Ross Township, Allegheny County, Pennsylvania

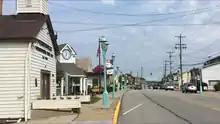
U.S. Route 19 through Ross' Perrysville neighborhood

Ross Township has eleven borders, including McCandless to the north, Hampton Township to the northeast, Shaler Township to the east, Reserve Township and the Pittsburgh neighborhoods of Summer Hill, Perry North and Brighton Heights to the south, the borough of Bellevue to the southwest, Kilbuck and Ohio Townships to the west, and the borough of Franklin Park to the northwest. Ross Township also entirely surrounds the borough of West View.